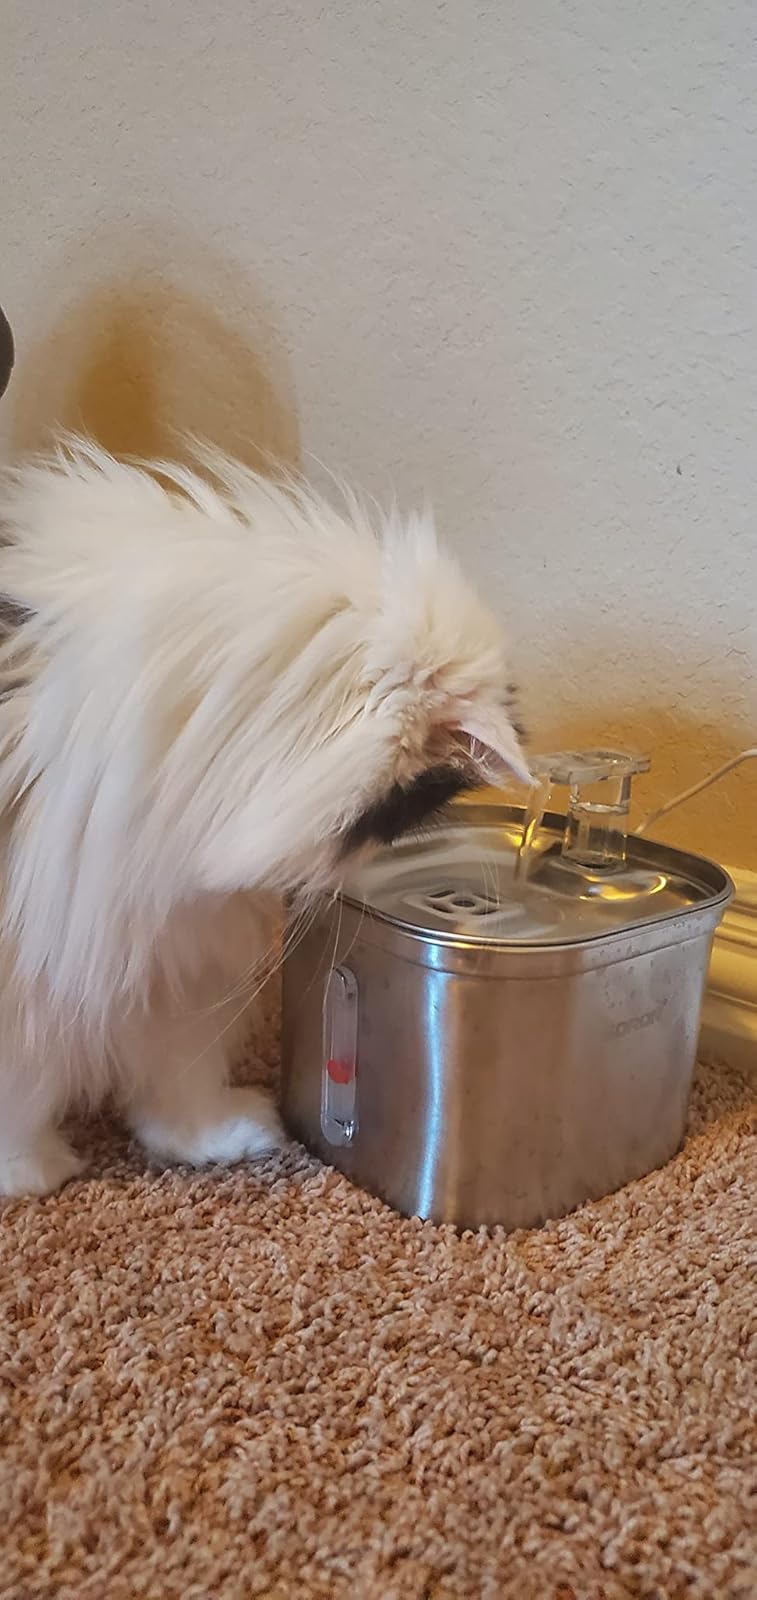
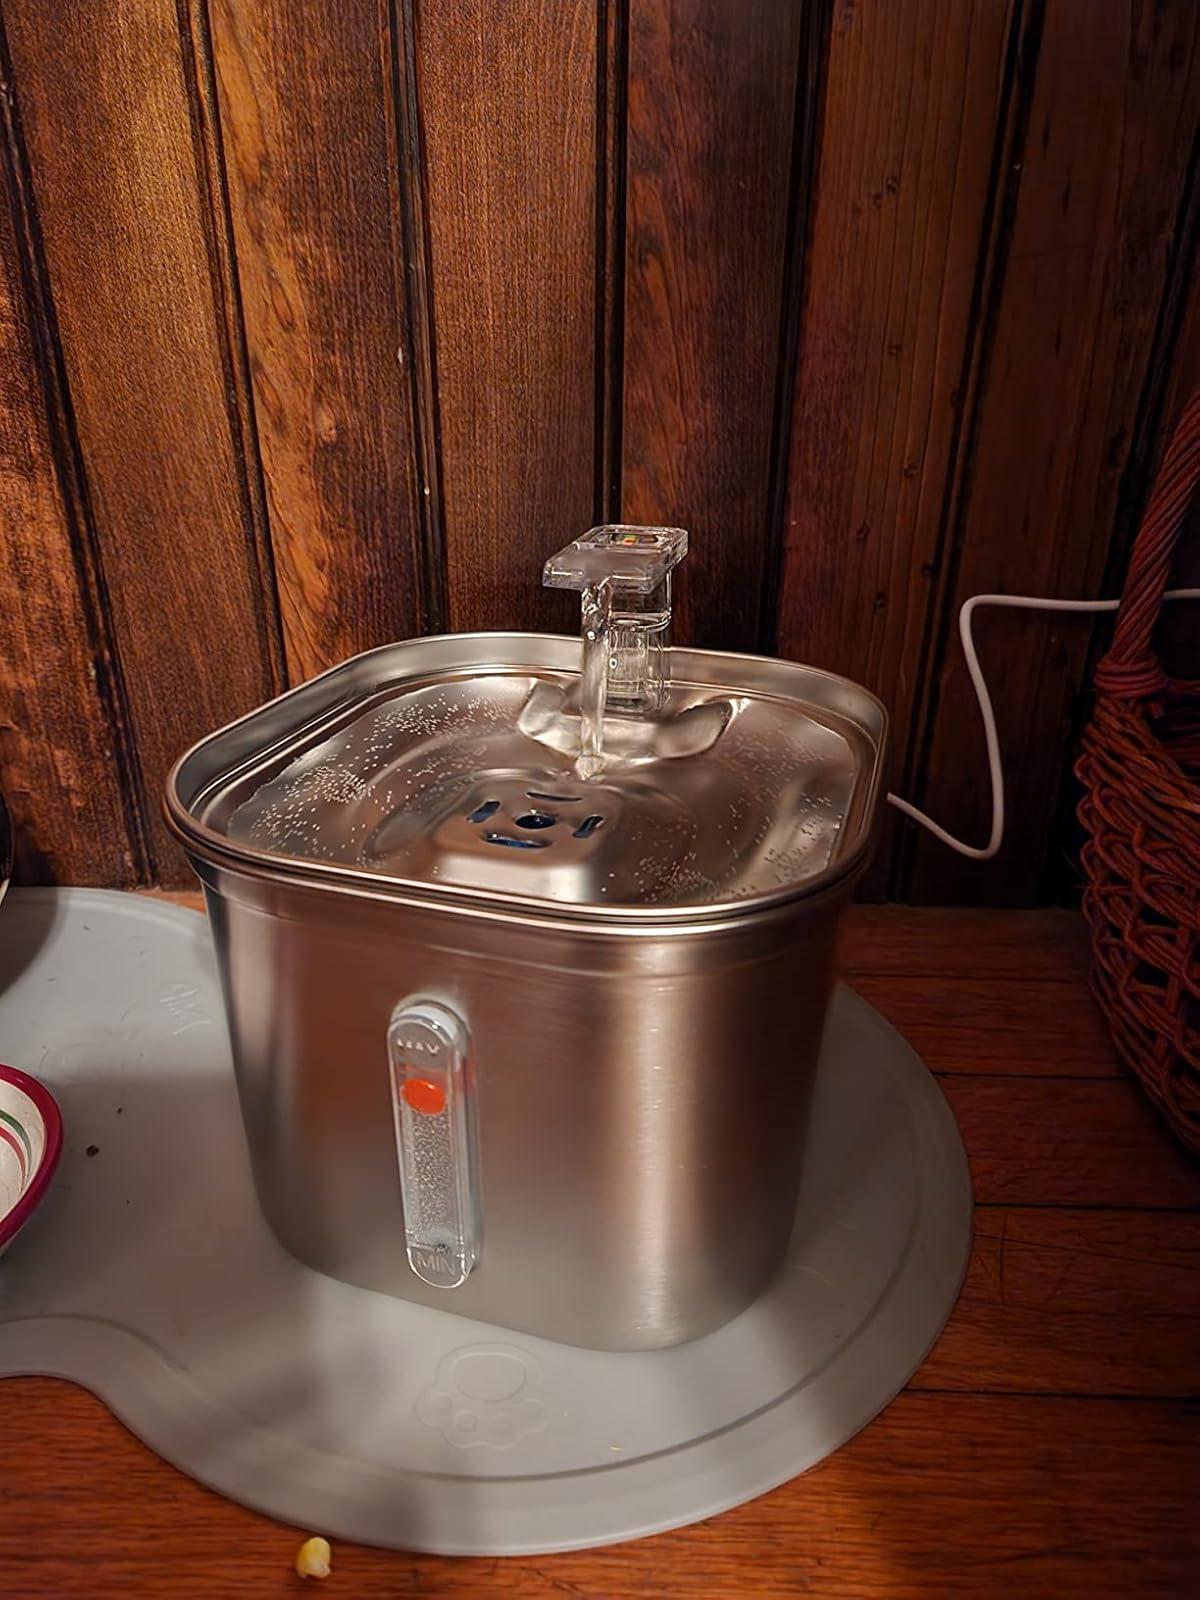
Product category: items_bowl
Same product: yes